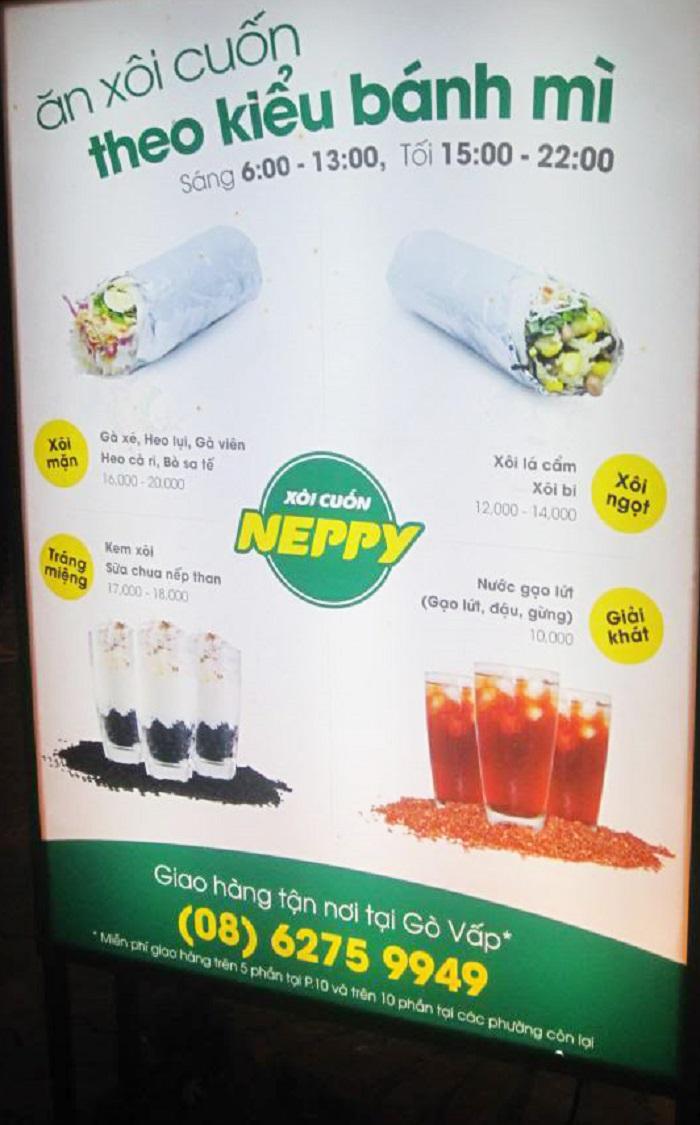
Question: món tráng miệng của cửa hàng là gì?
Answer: món tráng miệng là kem xôi và sữa chua nếp than